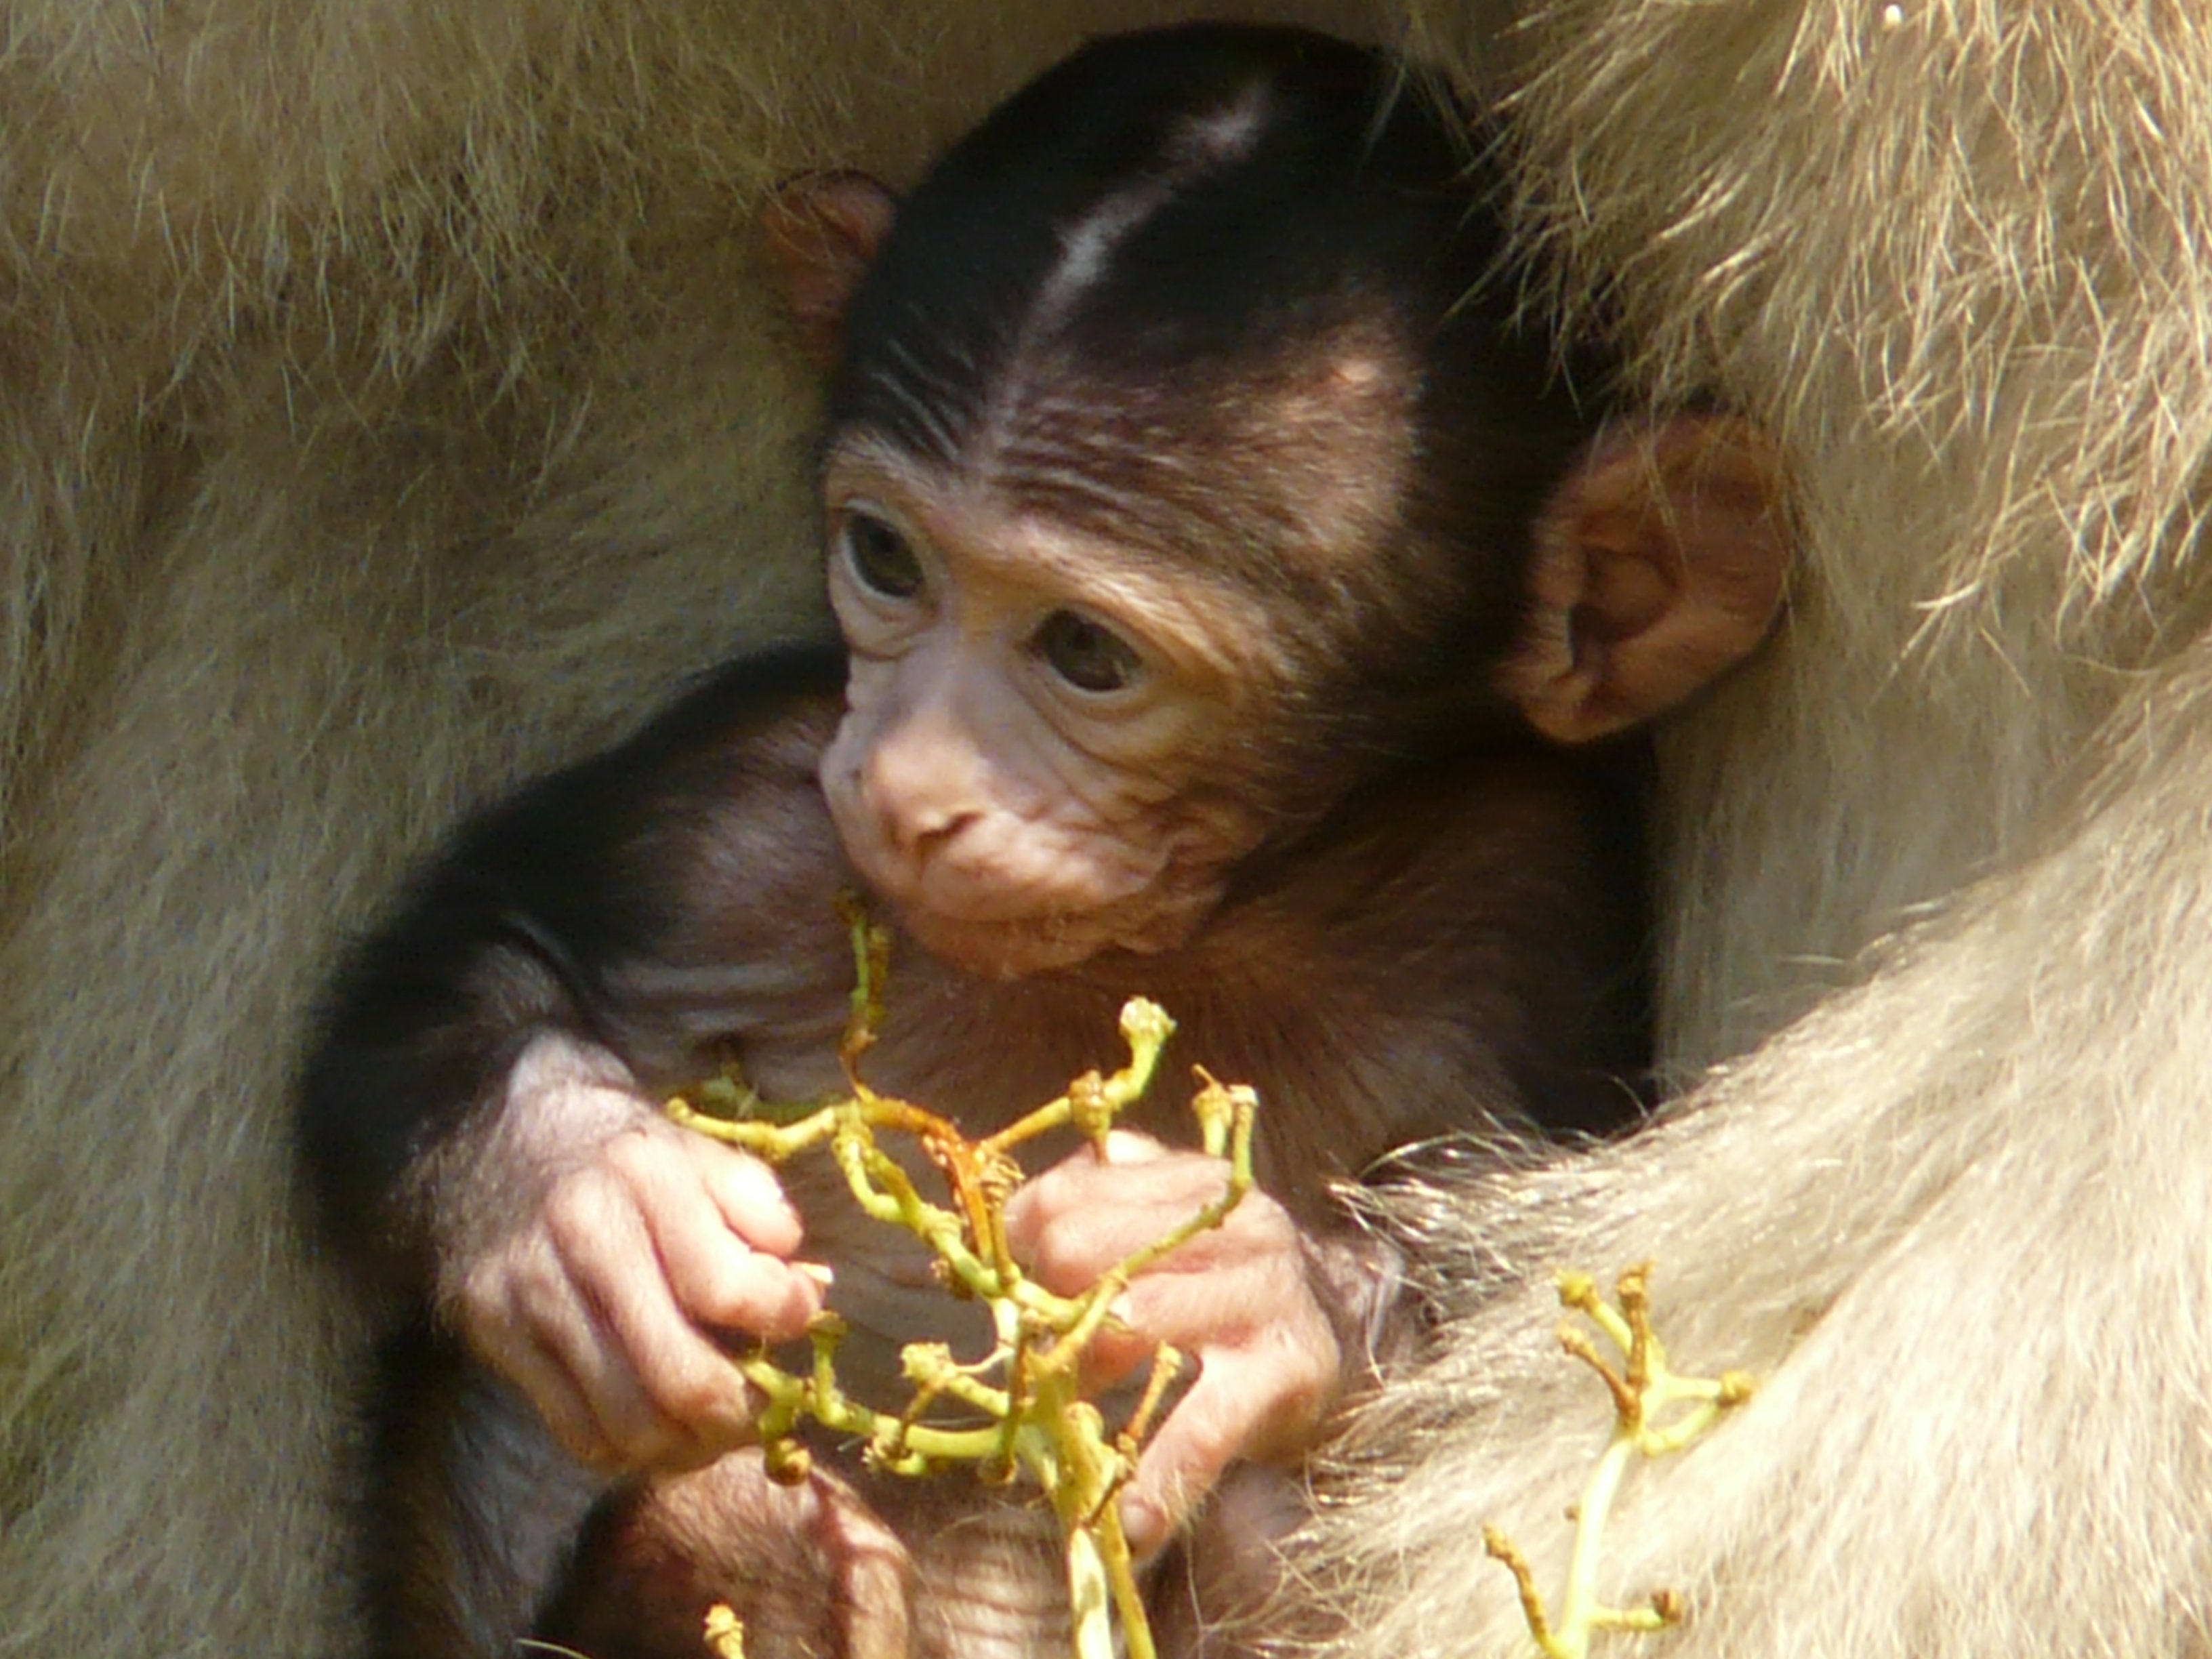
animal, mammal, monkey, fauna, primate, chimpanzee, orangutan, vertebrate, salem, macaque, old world monkey, barbary ape, monkey mountain, monkey baby, great ape, common chimpanzee, new world monkey